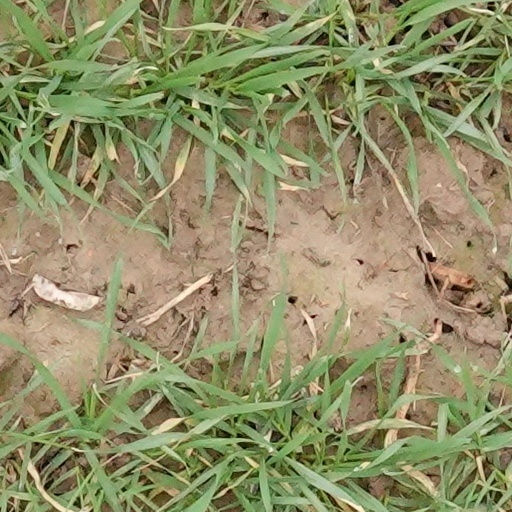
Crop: wheat